Iris López

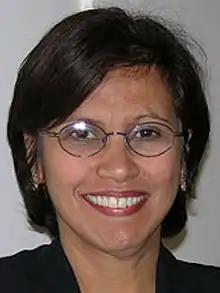

Iris López is a contemporary professor, anthropologist, sociologist, and author, whose work focuses on feminist, Latino, and Latin American studies. She has one full-length book published, an ethnography about sterilization within female Puerto Rican populations, titled "Matters of Choice". She received both her Masters and Doctoral degrees in anthropology from Columbia University. Currently, López teaches sociology at the City College of New York, part of the City University of New York (CUNY), where she has been the Director of the Latin American and Latino Studies Program since 2016.